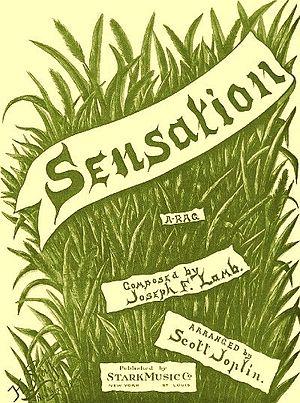
Sensation, 1908
Joseph Francis Lamb était un pianiste et compositeur américain de musique ragtime. D'origine irlandaise, il est l'un des plus célèbres compositeur du genre, avec également Scott Joplin et James Scott.